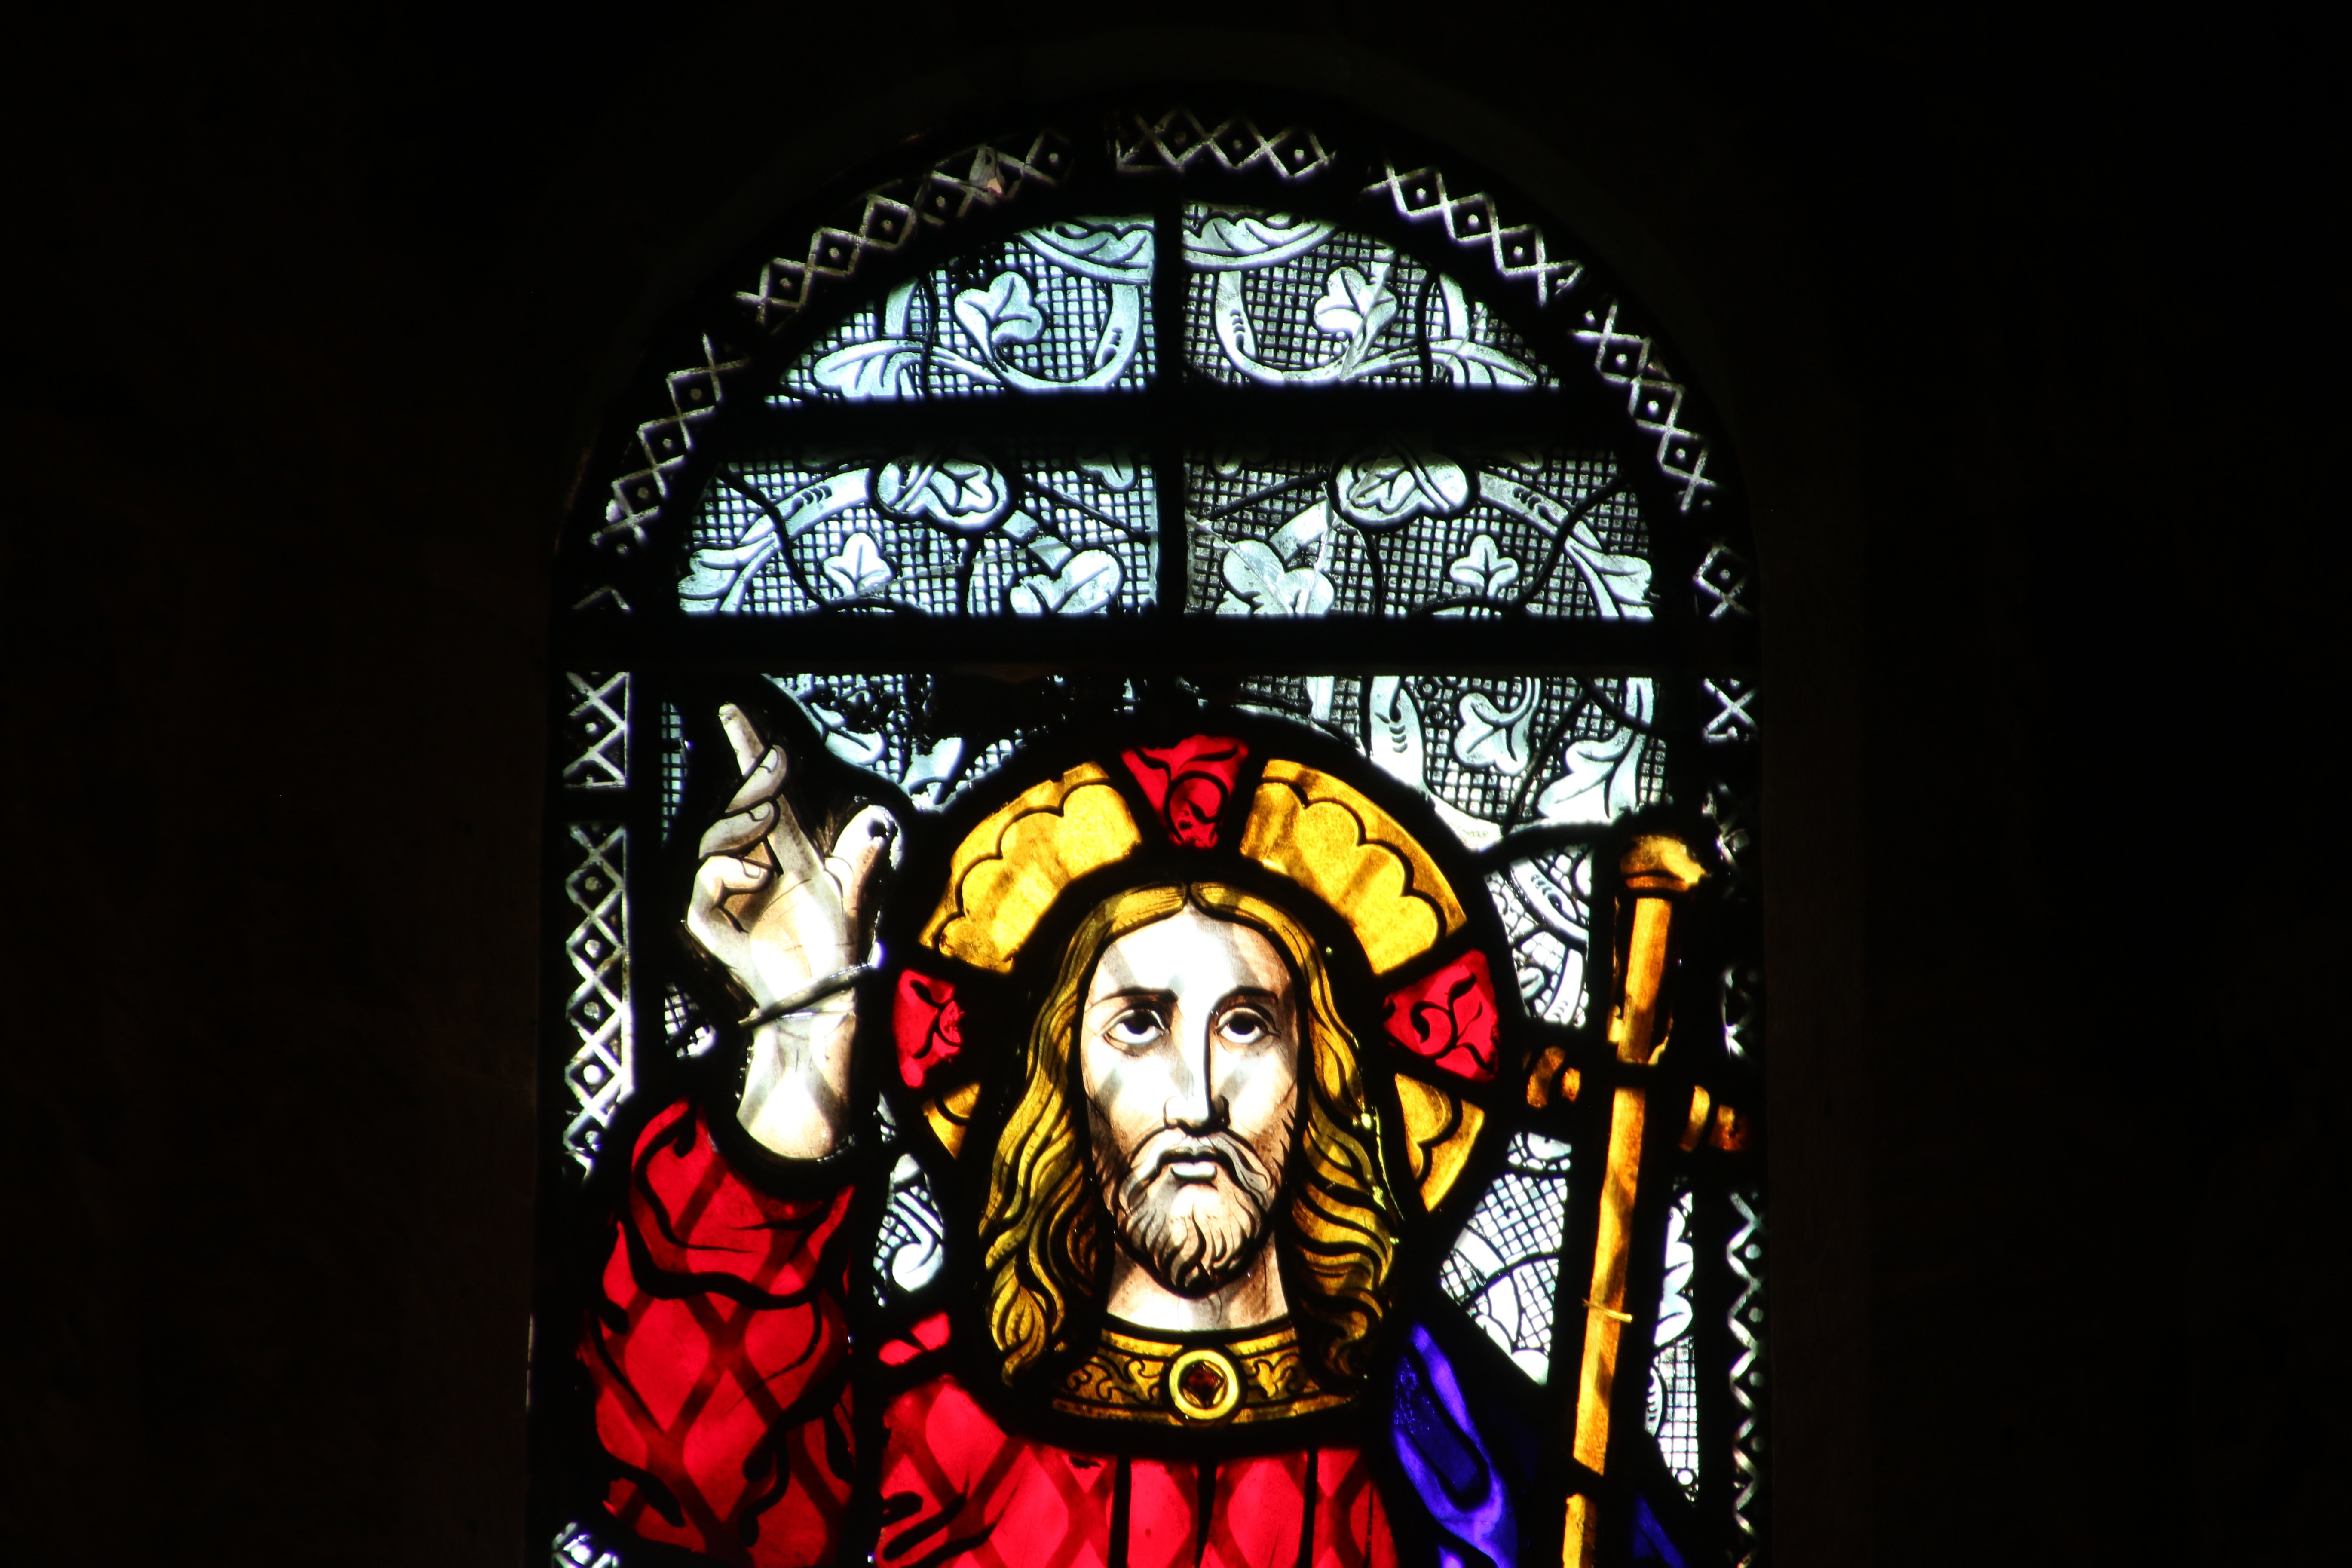
stained glass, glass, window, architecture, art, darkness, place of worship, illustration